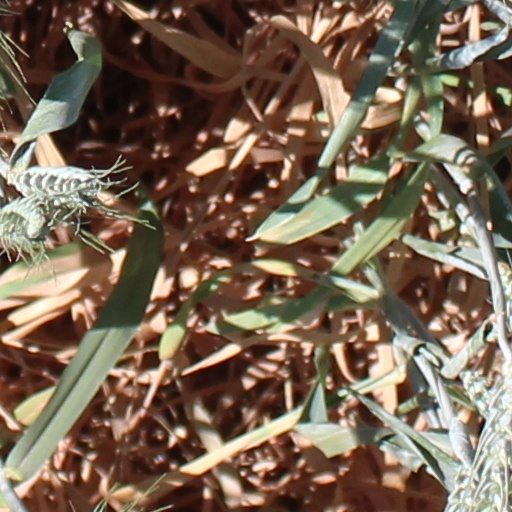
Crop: wheat